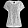
Label: T - shirt / top